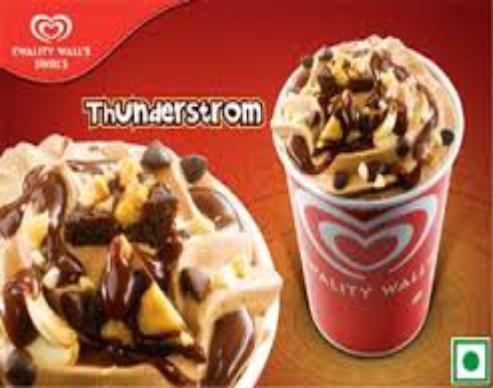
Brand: Kwality Wall's
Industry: Food